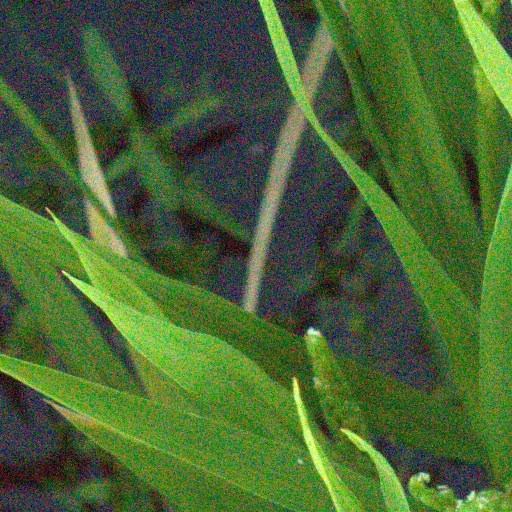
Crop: rice